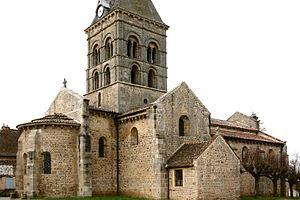
À l'extrême sud de la Bourgogne, le Brionnais a été, aux XIᵉ et XIIᵉ siècles, un foyer majeur de développement de l'art roman. Partagée entre l'influence grandissante de l'abbaye de Cluny dans la région et de la présence de plusieurs établissements monastiques dépendants de l'évêché d'Autun, centre religieux important du monde de la chrétienté, la région s'est vue dotée de très nombreuses églises et chapelles, entièrement ou partiellement romanes, souvent richement décorées et lumineuses, qui témoignent de l'art roman brionnais qui fera école par la suite jusque dans l'Allier, la Loire, et même Vézelay.
Parmi les 576 communes du département français de Saône-et-Loire, plus de 300 possèdent une construction ecclésiastique de style roman.
L'église Saint-Pierre-aux-Liens est une église romane située sur le territoire de la commune de Varenne-l'Arconce dans le département français de Saône-et-Loire en région Bourgogne-Franche-Comté.